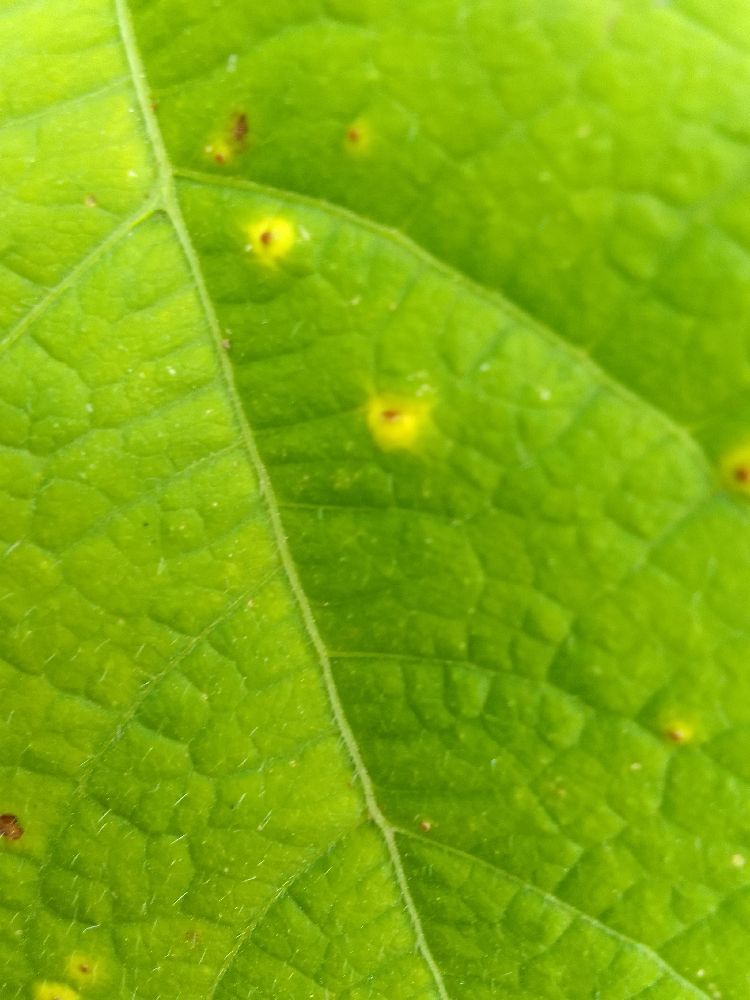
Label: rust